Tottenham Hotspur F.C.

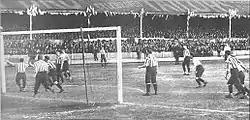
Sandy Brown (unseen) scoring the third goal for Tottenham Hotspur in the 1901 FA Cup Final replay against Sheffield United

The club turned professional on 20 December 1895 and, in the summer of 1896, was admitted to Division One of the Southern League (the third tier at the time). On 2 March 1898, the club also became a limited company, the Tottenham Hotspur Football and Athletic Company. Soon after, Frank Brettell became the first ever manager of Spurs, and he signed John Cameron, who took over as player-manager when Brettell left a year later. Cameron would have a significant impact on Spurs, helping the club win its first trophy, the Southern League title in the 1899–1900 season. The following year Spurs won the 1901 FA Cup by beating Sheffield United 3–1 in a replay of the final, after the first game ended in a 2–2 draw. In doing so they became the only non-League club to achieve the feat since the formation of The Football League in 1888.